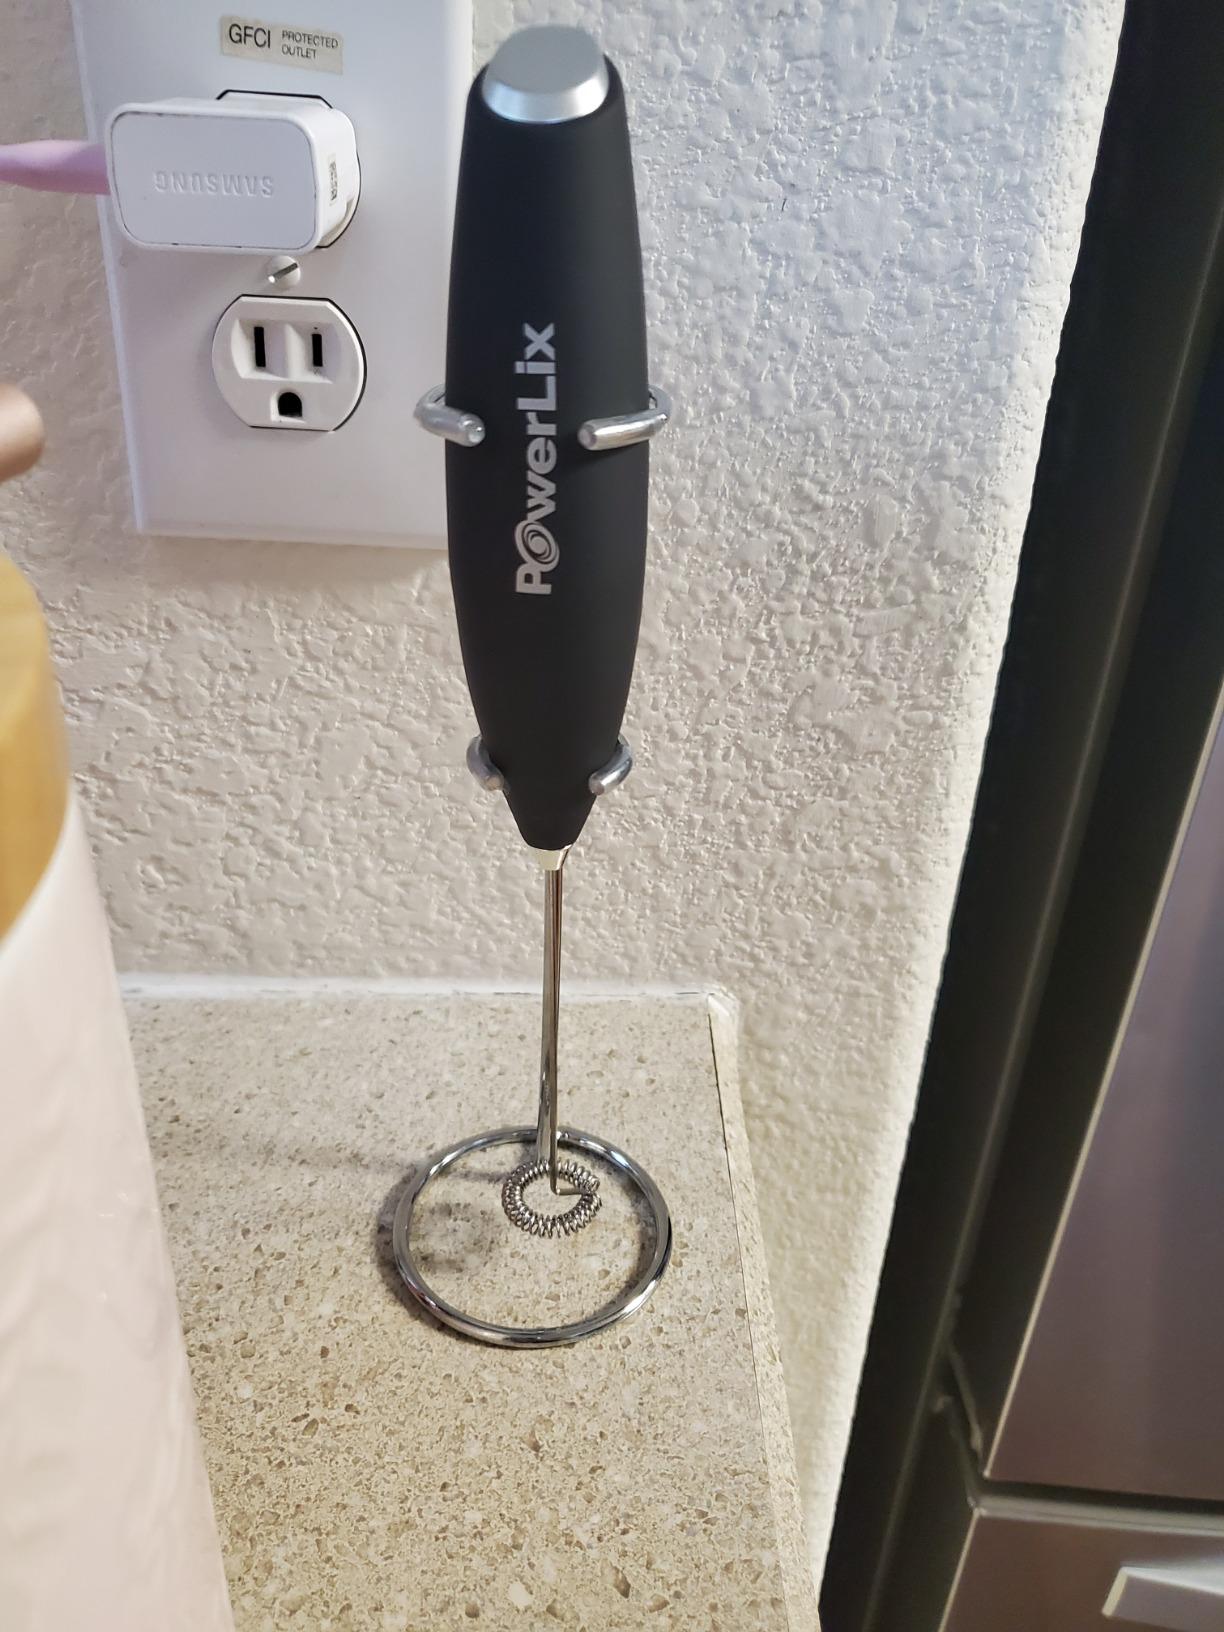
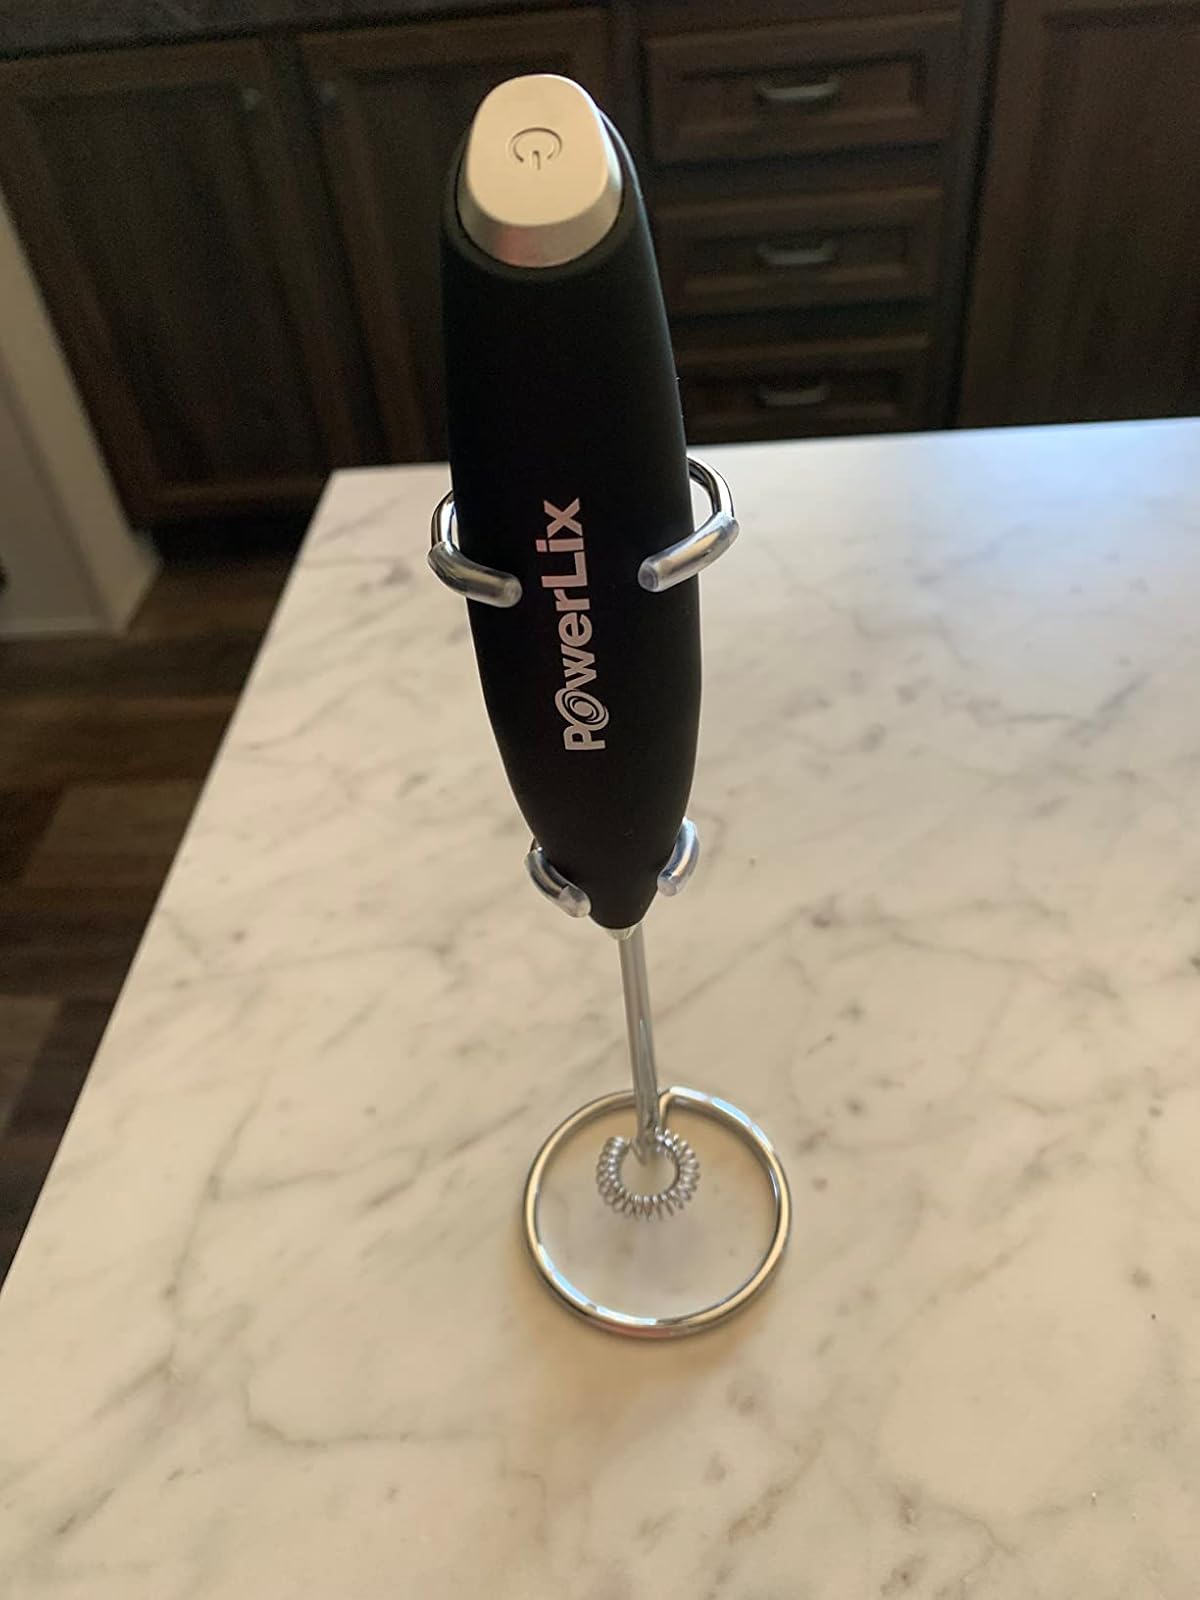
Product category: items_mixer
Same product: yes